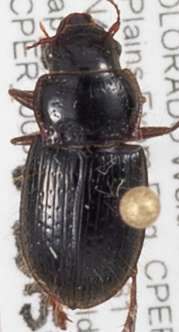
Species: Piosoma setosum
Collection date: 2015-08-27
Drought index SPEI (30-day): -0.528
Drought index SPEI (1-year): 1.16
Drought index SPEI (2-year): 2.09